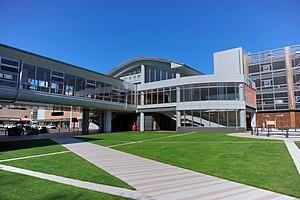
La gare d'Akita est une gare ferroviaire de la ville d'Akita au Japon. Elle est gérée par la compagnie JR East.